Helios

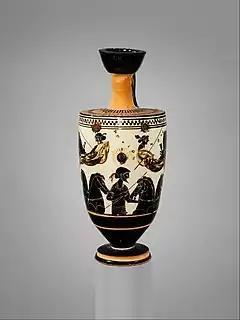
Helios rising in his quadriga; above Nyx driving away to the left and Eos to the right, and Heracles offering sacrifice at altar. Sappho painter, Greek, Attic, black-figure, ca. 500 BC

A myth about the origin of Corinth goes as such: Helios and Poseidon clashed as to who would get to have the city. The Hecatoncheir Briareos was tasked to settle the dispute between the two gods; he awarded the Acrocorinth to Helios, while Poseidon was given the isthmus of Corinth.